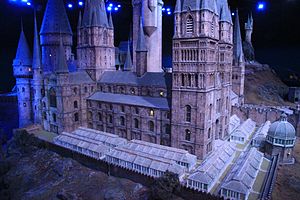
Hogwarts / Fag på Hogwarts / Botanik
Model af Hogwarts med drivhusene, som bruges i botanik forrest i billedet.
Hogwarts Skole for Heksekunster og Troldmandsskab, normalt omtalt som Hogwarts, er en fiktiv skole, der findes i J.K. Rowlings romanserie om Harry Potter. Det er en skole, hvor hekse og troldmænd mellem 11 og 18 år fra Storbritannien kan lære magi. De seks første bøger har alle Hogwarts som den primære kulisse, hvilket understøttes af, at hver bog varer et skoleår. Harry Potter og Dødsregalierne tager ikke udgangspunkt i skolen, da bogens hovedpersoner Harry Potter, Ron Weasley og Hermione Granger ikke tager det sidste år på skolen. Dog foregår den sidste og afgørende kamp i bogen på Hogwarts.